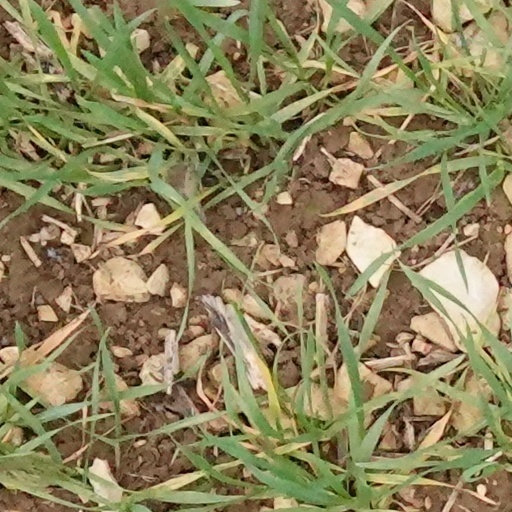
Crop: wheat